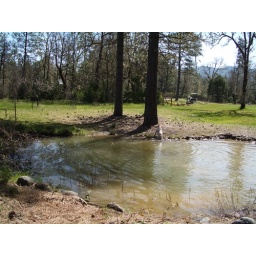
We had the parent's dog running in circles and jumping in the little pond on the property.